Hephthalites

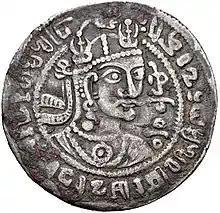
Coin of Tegin Shah, self-described as "Iltäbar (sub-King) of the Khalaj", dated to the year 728 CE, on the Hephthalite model, imitating Sasanian king Peroz I (438–457).

The Hephthalites were considered to be a powerful military force. Depending on sources, their main weapon was the bow, the mace or the sword. Judging from their military achievements, they probably had a strong cavalry. In Persia, according to the 6th-century Armenian chronicler Lazar Parpetsi: